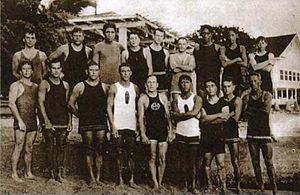
Hawaï est un État des États-Unis. Constitué d'un archipel de 137 îles, il s'agit du seul État américain situé en dehors du continent nord-américain, puisqu'il est situé en Océanie, et de l'un des deux États américains non contigus, avec l'Alaska. Les huit principales îles sont Niihau, Kauai, Molokai, Lanai, Kahoolawe, Maui, l'île d'Hawaï et Oahu, où se trouve la capitale Honolulu. L'archipel fait partie de la Polynésie et se situe dans le centre de l'océan Pacifique nord, à 3 718 kilomètres au sud de la péninsule d'Alaska, à 3 792 kilomètres à l'ouest-sud-ouest de Punta Gorda, sur la côte californienne, et à 5 713 kilomètres à l'est de l'île de Hokkaidō au Japon. En outre, il est le 50ᵉ et dernier État à avoir été admis dans l'Union, le 21 août 1959. La variété de ses paysages, marqués notamment par un volcanisme très actif, un climat tropical humide et un patrimoine naturel endémique, en font une destination prisée aussi bien des touristes que des scientifiques.